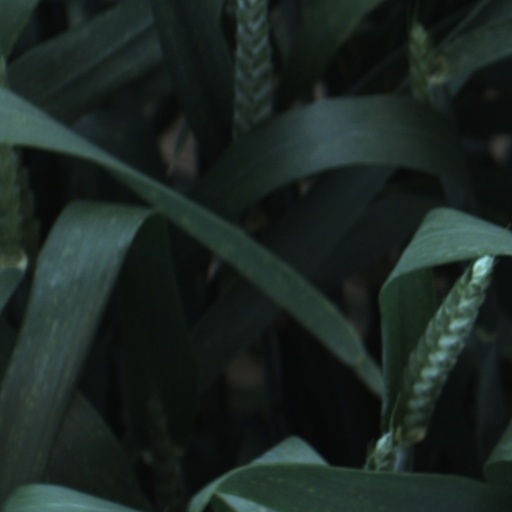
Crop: wheat